Split-ring resonator

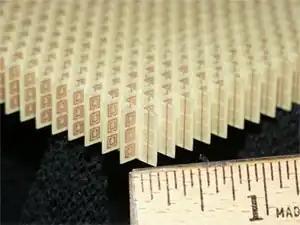
A split-ring resonator array is configured as a material that produces a negative index of refraction. It was constructed of copper split-ring resonators and wires mounted on interlocking sheets of fiberglass circuit board. The total array consists of 3 by 20×20 unit cells with overall dimensions of 10×100×100 mm.

Split-ring resonators (SRR) are one of the most common elements used to fabricate metamaterials. Split-ring resonators are non-magnetic materials, which initially were fabricated from circuit board material to create metamaterials.